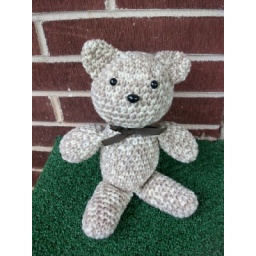
A cute crocheted cat in a sandy colored ombre yarn.